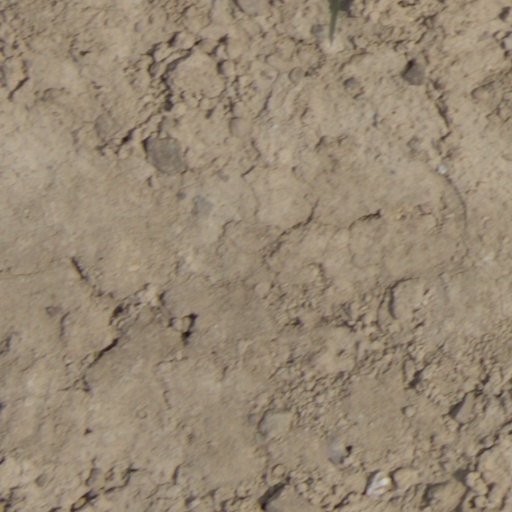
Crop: wheat